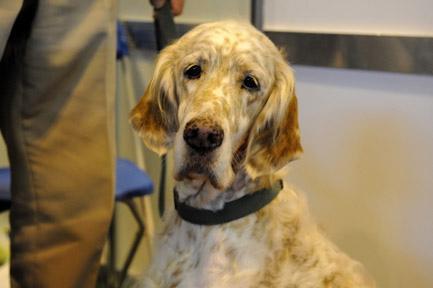
English_setter